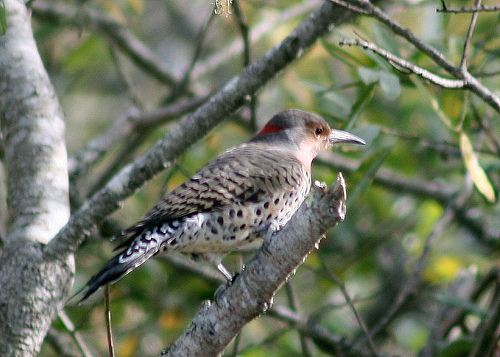
this bird has black speckles on its white belly and breast with a red strip on its nape.
this bird has black pointed bill, brown coverts and black retrices.
this bird's beak seems to curve downward and its belly is covered in a polka dot design.
this is a gray and white spotted bird with a red nape.
small white grey black and red bird with medium tarsus and long beak
this bird has wings that are grey and has a long white bill
this bird has wings that are grey and has a spotted bellywhile the bird is small it has a very long beak when compared to the rest of its body, the dots in its fur is very nice.
this bird has a white and black breast and a pointed down bill
this bird is so spotted that it looks like it has holes in its breast and belly.
Species: Northern Flicker